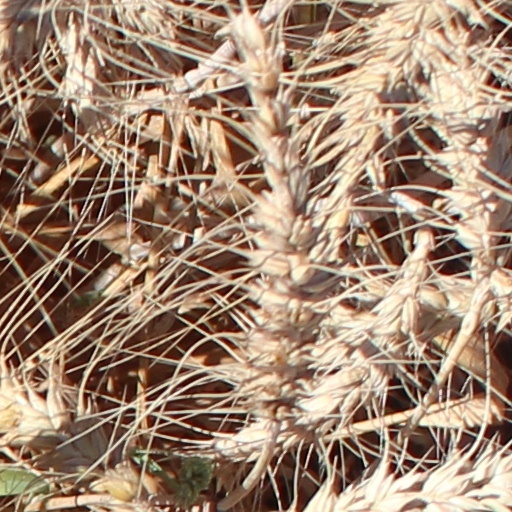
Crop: wheat